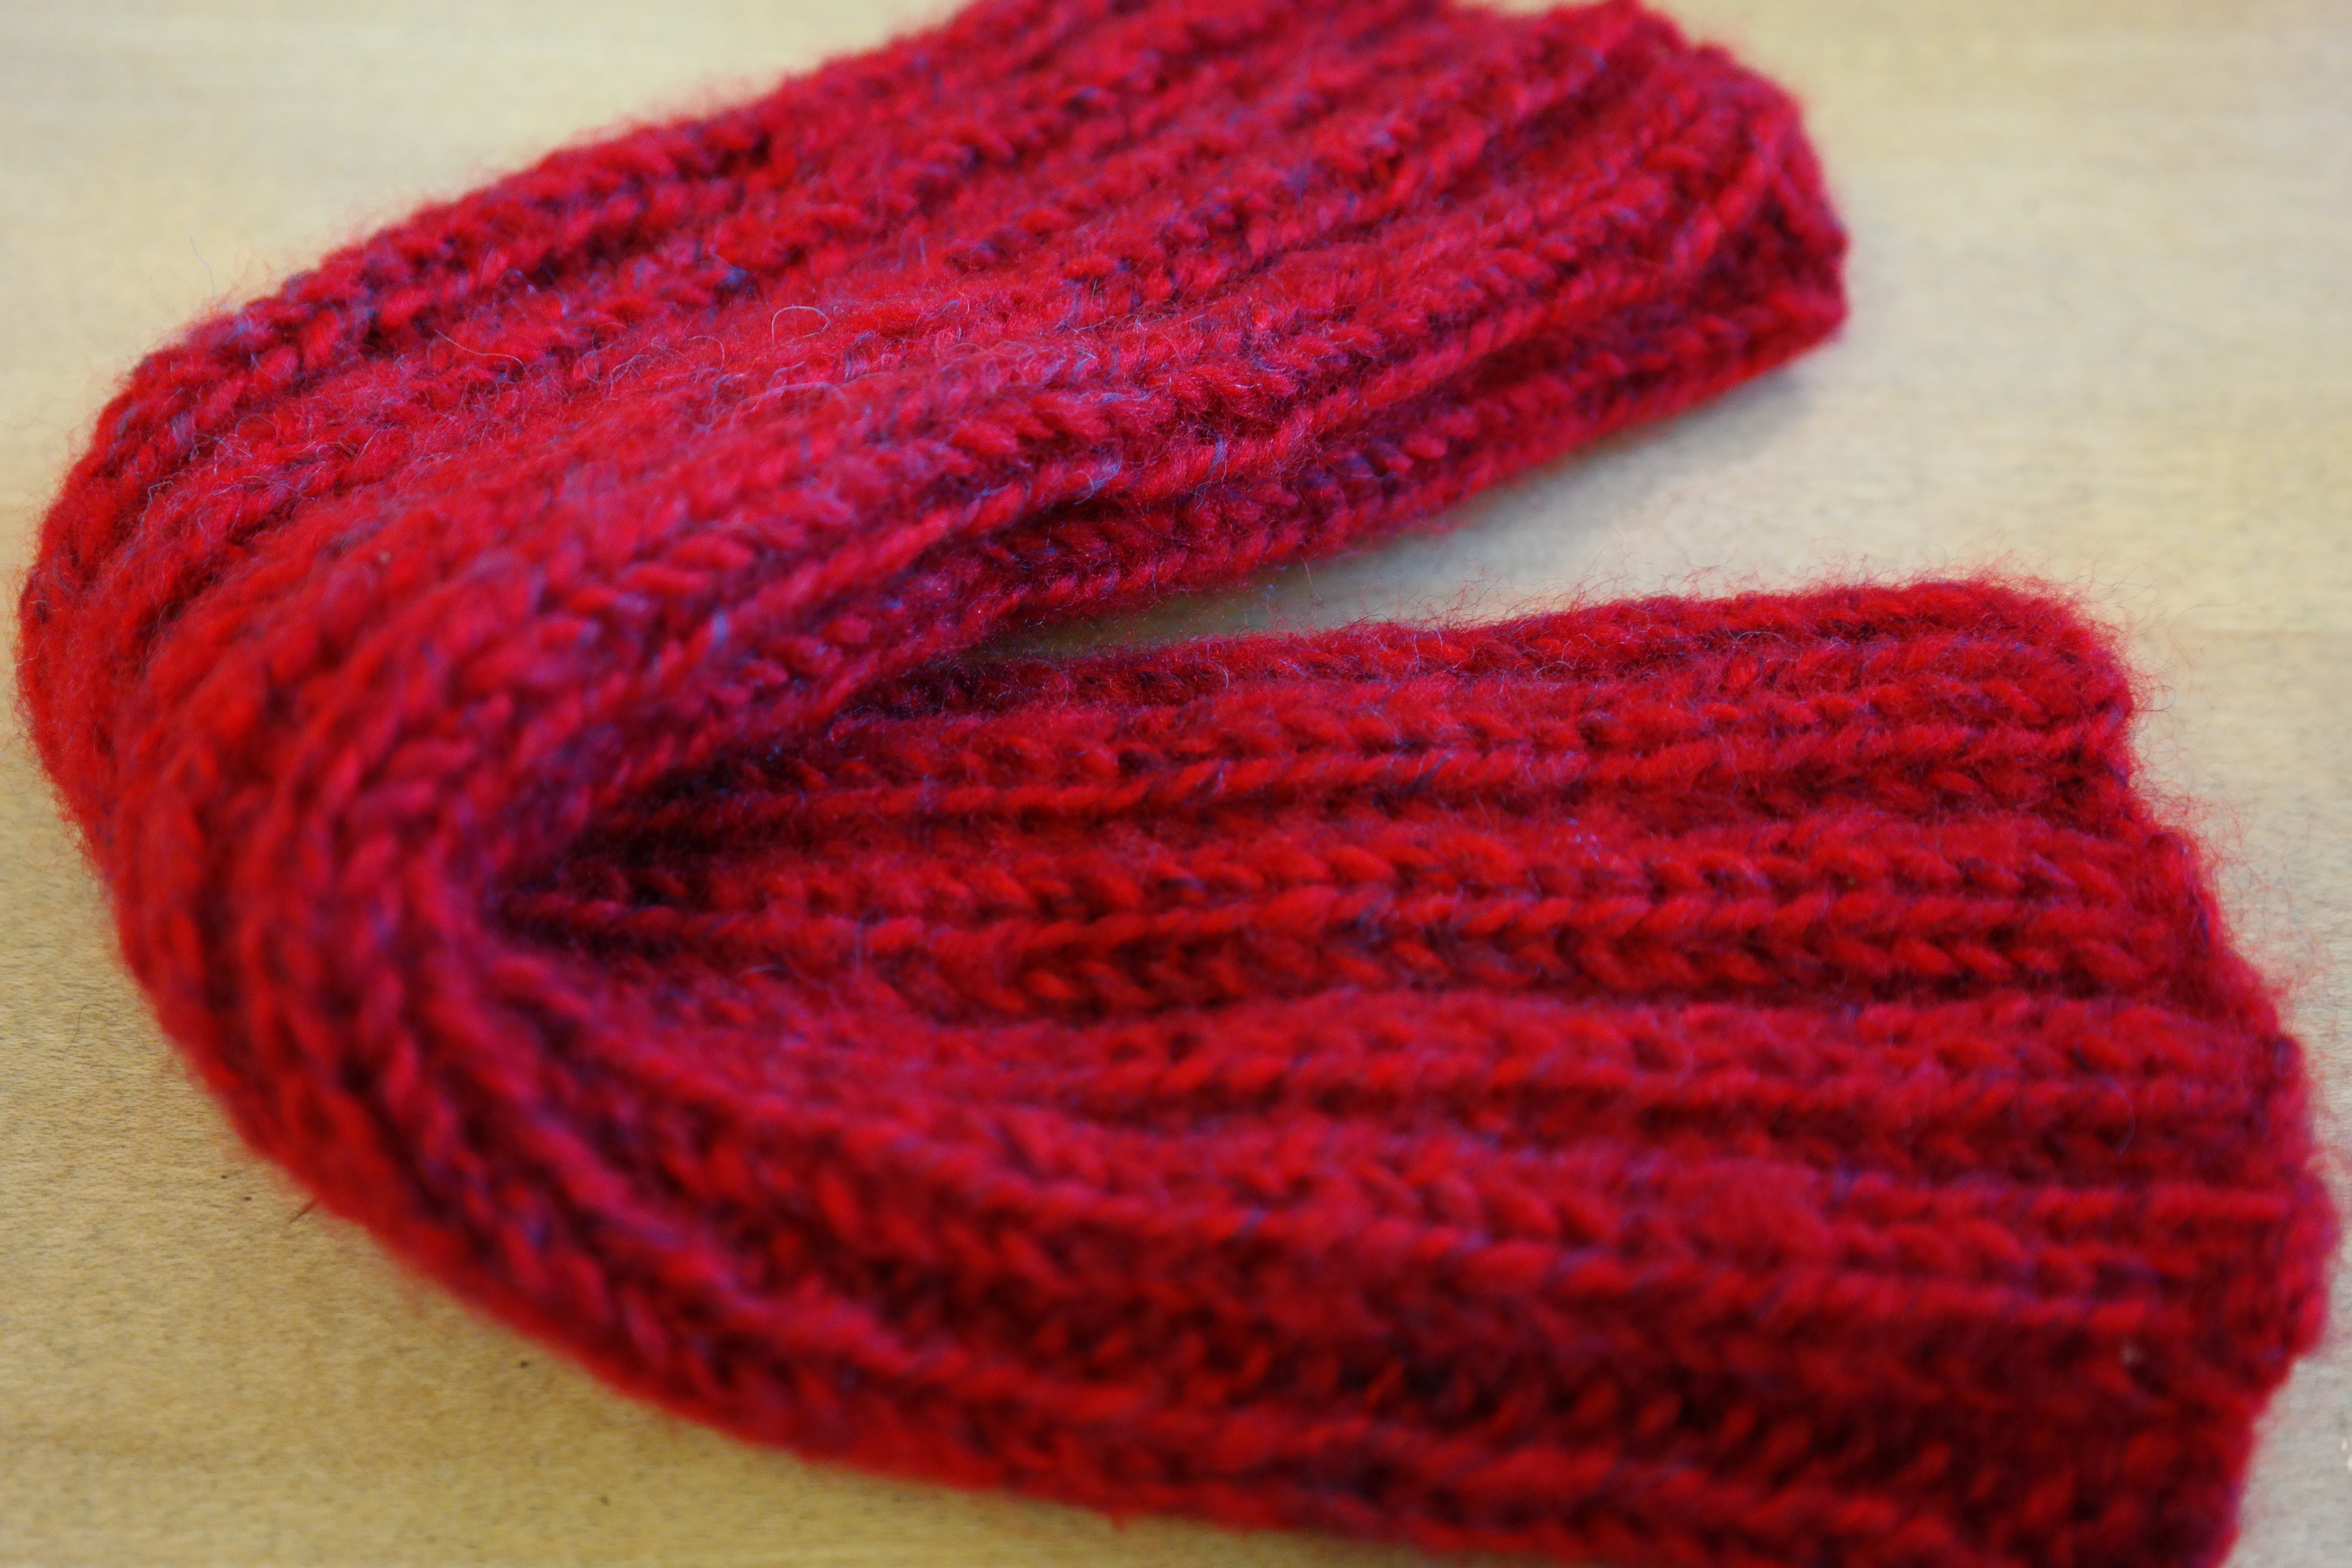
red, clothing, wool, material, garment, thread, woolen, crochet, knitting, textile, art, cuff, knitted, put, knitted fabric, tubular, fashion accessory, clip on, wrist warmers, hand warmers, arm cuffs